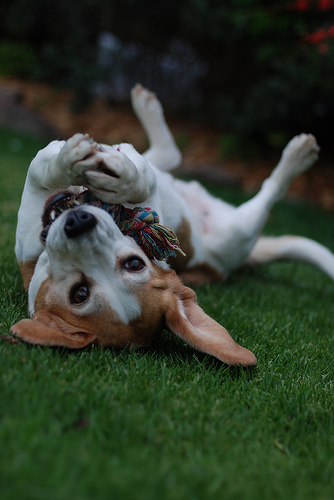
Breed: beagle